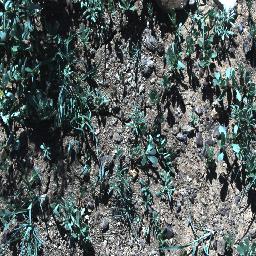
Label: negative